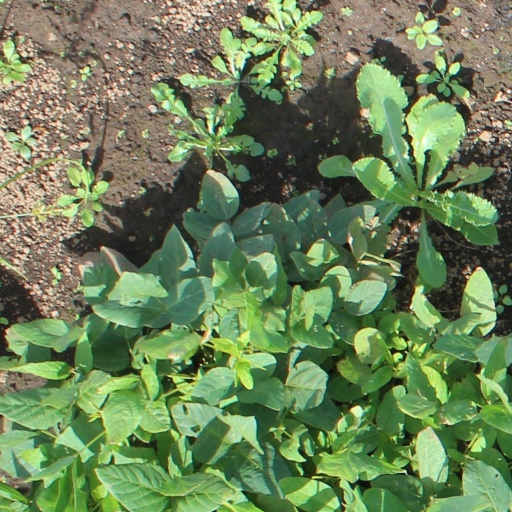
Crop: soybean